Hugh Fortescue, 1st Earl Clinton

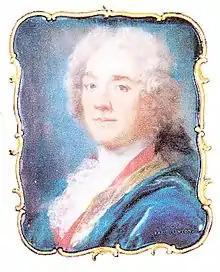
Hugh Fortescue, 1st Earl Clinton

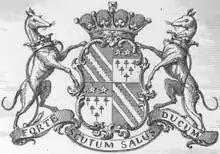
Arms of Hugh Fortescue, 1st Earl Clinton: Fortescue quartering Clinton ("Argent, six cross crosslets fitchée sable three two and one on a chief azure two mullets or pierced gules"), detail from a contemporary engraving of Castle Hill (see below)

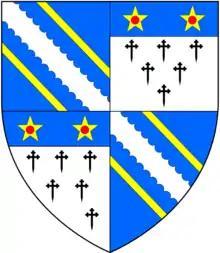
Arms of Hugh Fortescue, 1st Earl Clinton: "Fortescue quartering Clinton"

Hugh Fortescue, 1st Earl Clinton ( – 3 May 1751) was an English peer and landowner. He built the Palladian English country house of Castle Hill, which survives to this day.